Operation Europe: Path to Victory

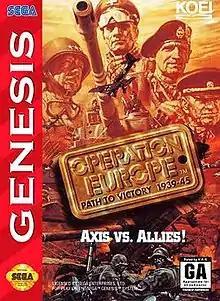
North American Genesis cover art

Operation Europe: Path to Victory, released in Japan as , is a combat strategy video game for multiple platforms where one or two players can compete in World War II action. The MS-DOS version of the game was only released to North America.